Jeff Petry

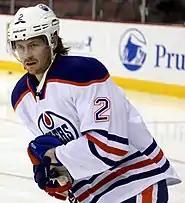
Petry with the Edmonton Oilers in February 2014.

Upon completing what would be his final year at collegiate level, Petry signed a two-year, entry-level contract with the Edmonton Oilers on March 10, 2010. He was then briefly assigned to the Oilers' then-American Hockey League (AHL) affiliate, the Springfield Falcons, playing in eight games. He played his first game as a professional on March 26.